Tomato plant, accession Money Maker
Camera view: horizontal (90 deg, fisheye); turntable rotation: 150 degrees
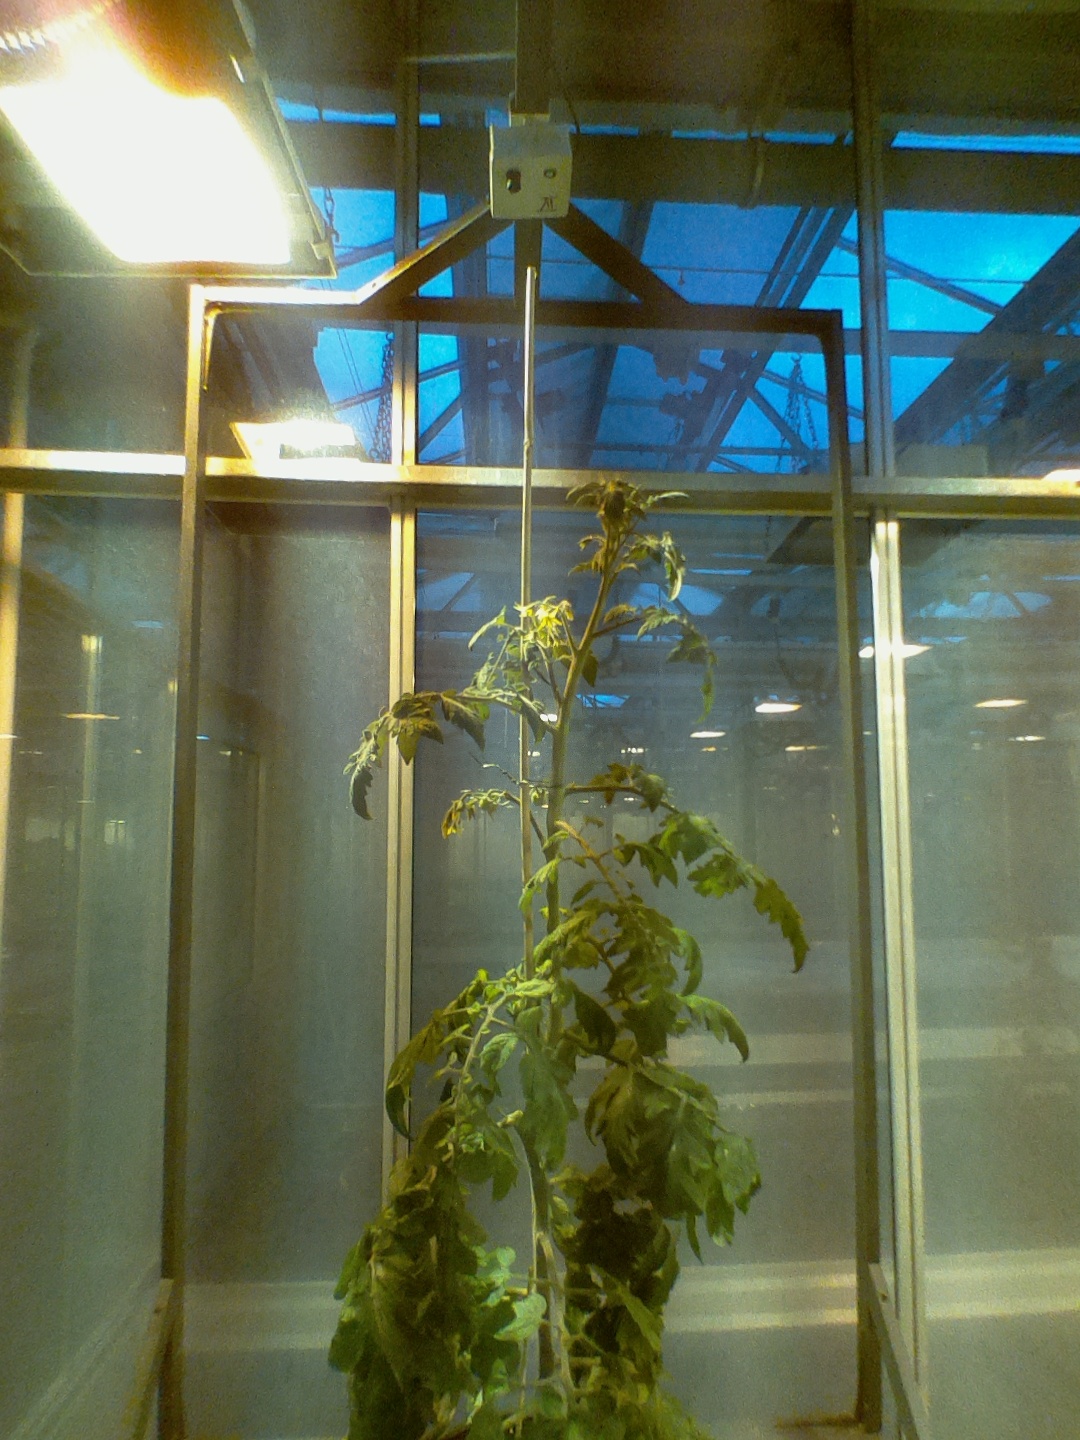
BBCH growth stage 71: 10%-20% of final fruit size